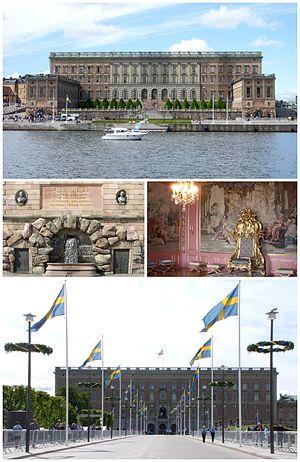
Le palais royal de Stockholm est un palais royal situé sur le Norrström, dans la partie nord de Gamla stan de Stockholm, en Suède. Il s'agit de la résidence officielle des monarques de Suède.